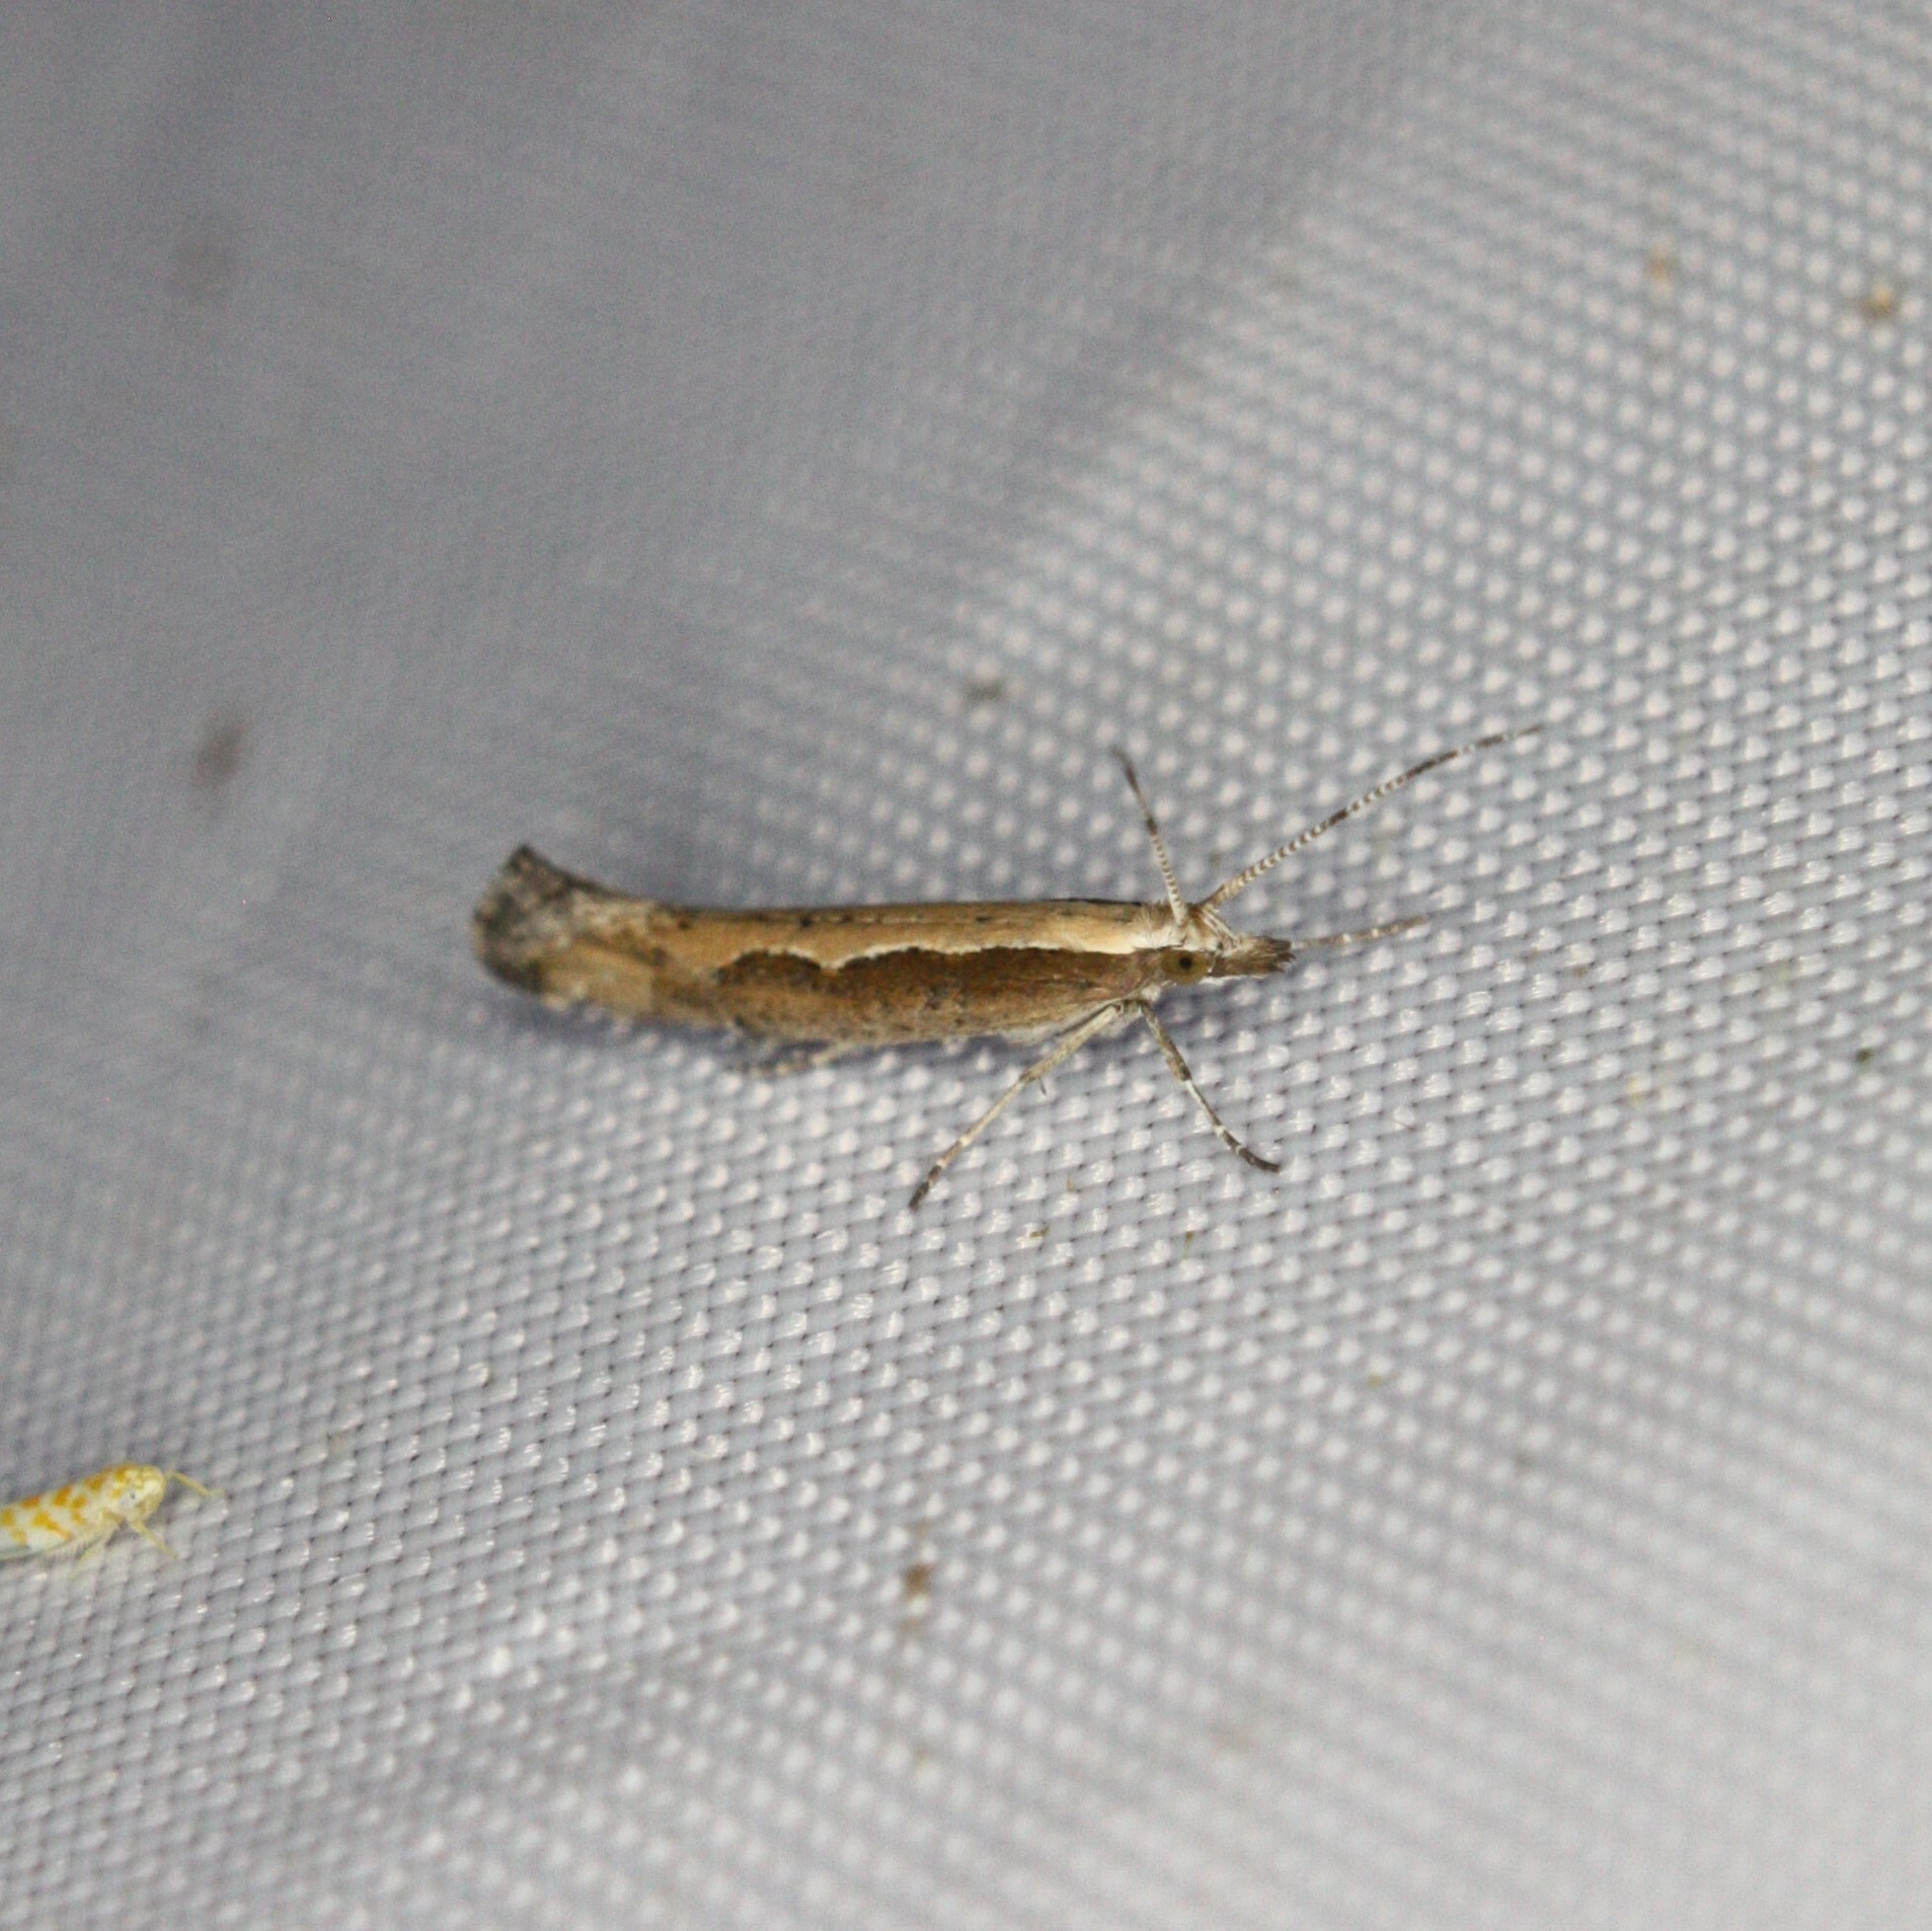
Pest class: diamondback_moth